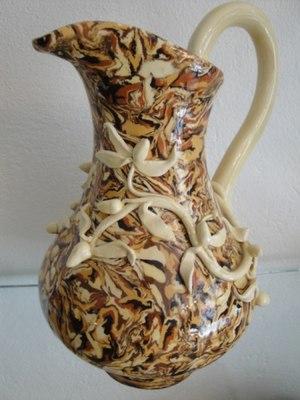
Pichet en faience jaspée (de JC Savalli)
La faïence du pays d'Apt s'est développée à partir du XVIIIᵉ siècle dans le pays d'Apt. Sa production est liée à l'abondance de ses argiles et terres d'ocre. Leur utilisation, dès l'Antiquité, permit de développer une production de tuiles, briques et carreaux qui perdure encore de nos jours. La réputation de la faïence du pays d'Apt est due à la technique des terres de couleur mêlées ou jaspées qui composent un dessin dans toute l'épaisseur de la pâte. À cela s'ajoute un style baroque, où les aiguières, écuelles et pots à tabac sont rehaussés de décors monochromes de feuillages, de fruits et de petites figurines d’inspiration Louis XVI.